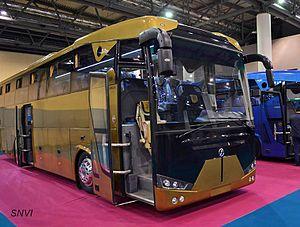
SNVI Numidia est un autocar construit par le constructeur algérien SNVI depuis 2016. Le Numidia tant un symbole du luxe et du confort est un autocar interurbain de 47 places assises et deux portes latérales. Le Numidia qui peut être doté d'un bloc sanitaire est doté de tous les équipements et même de rendre le voyage confortable, a commencer par des sièges inclinables avec accoudoirs, deux téléviseurs LCD avec circuit fermé, l'air conditionné avec diffuseurs individuels. Conçu sur la base classique de châssis à longerons renforcés.
La Société nationale des véhicules industriels, ou SNVI, anciennement « Société nationale de construction mécanique », est un constructeur de véhicules industriels et de bus situé à Alger, en Algérie. Il conçoit et fabrique des véhicules utilitaires moyens et lourds, des bus pour le transport urbain et interurbain et des véhicules spéciaux comme les camions anti-incendie, tout-terrain ou pour le secteur militaire et la protection civile.